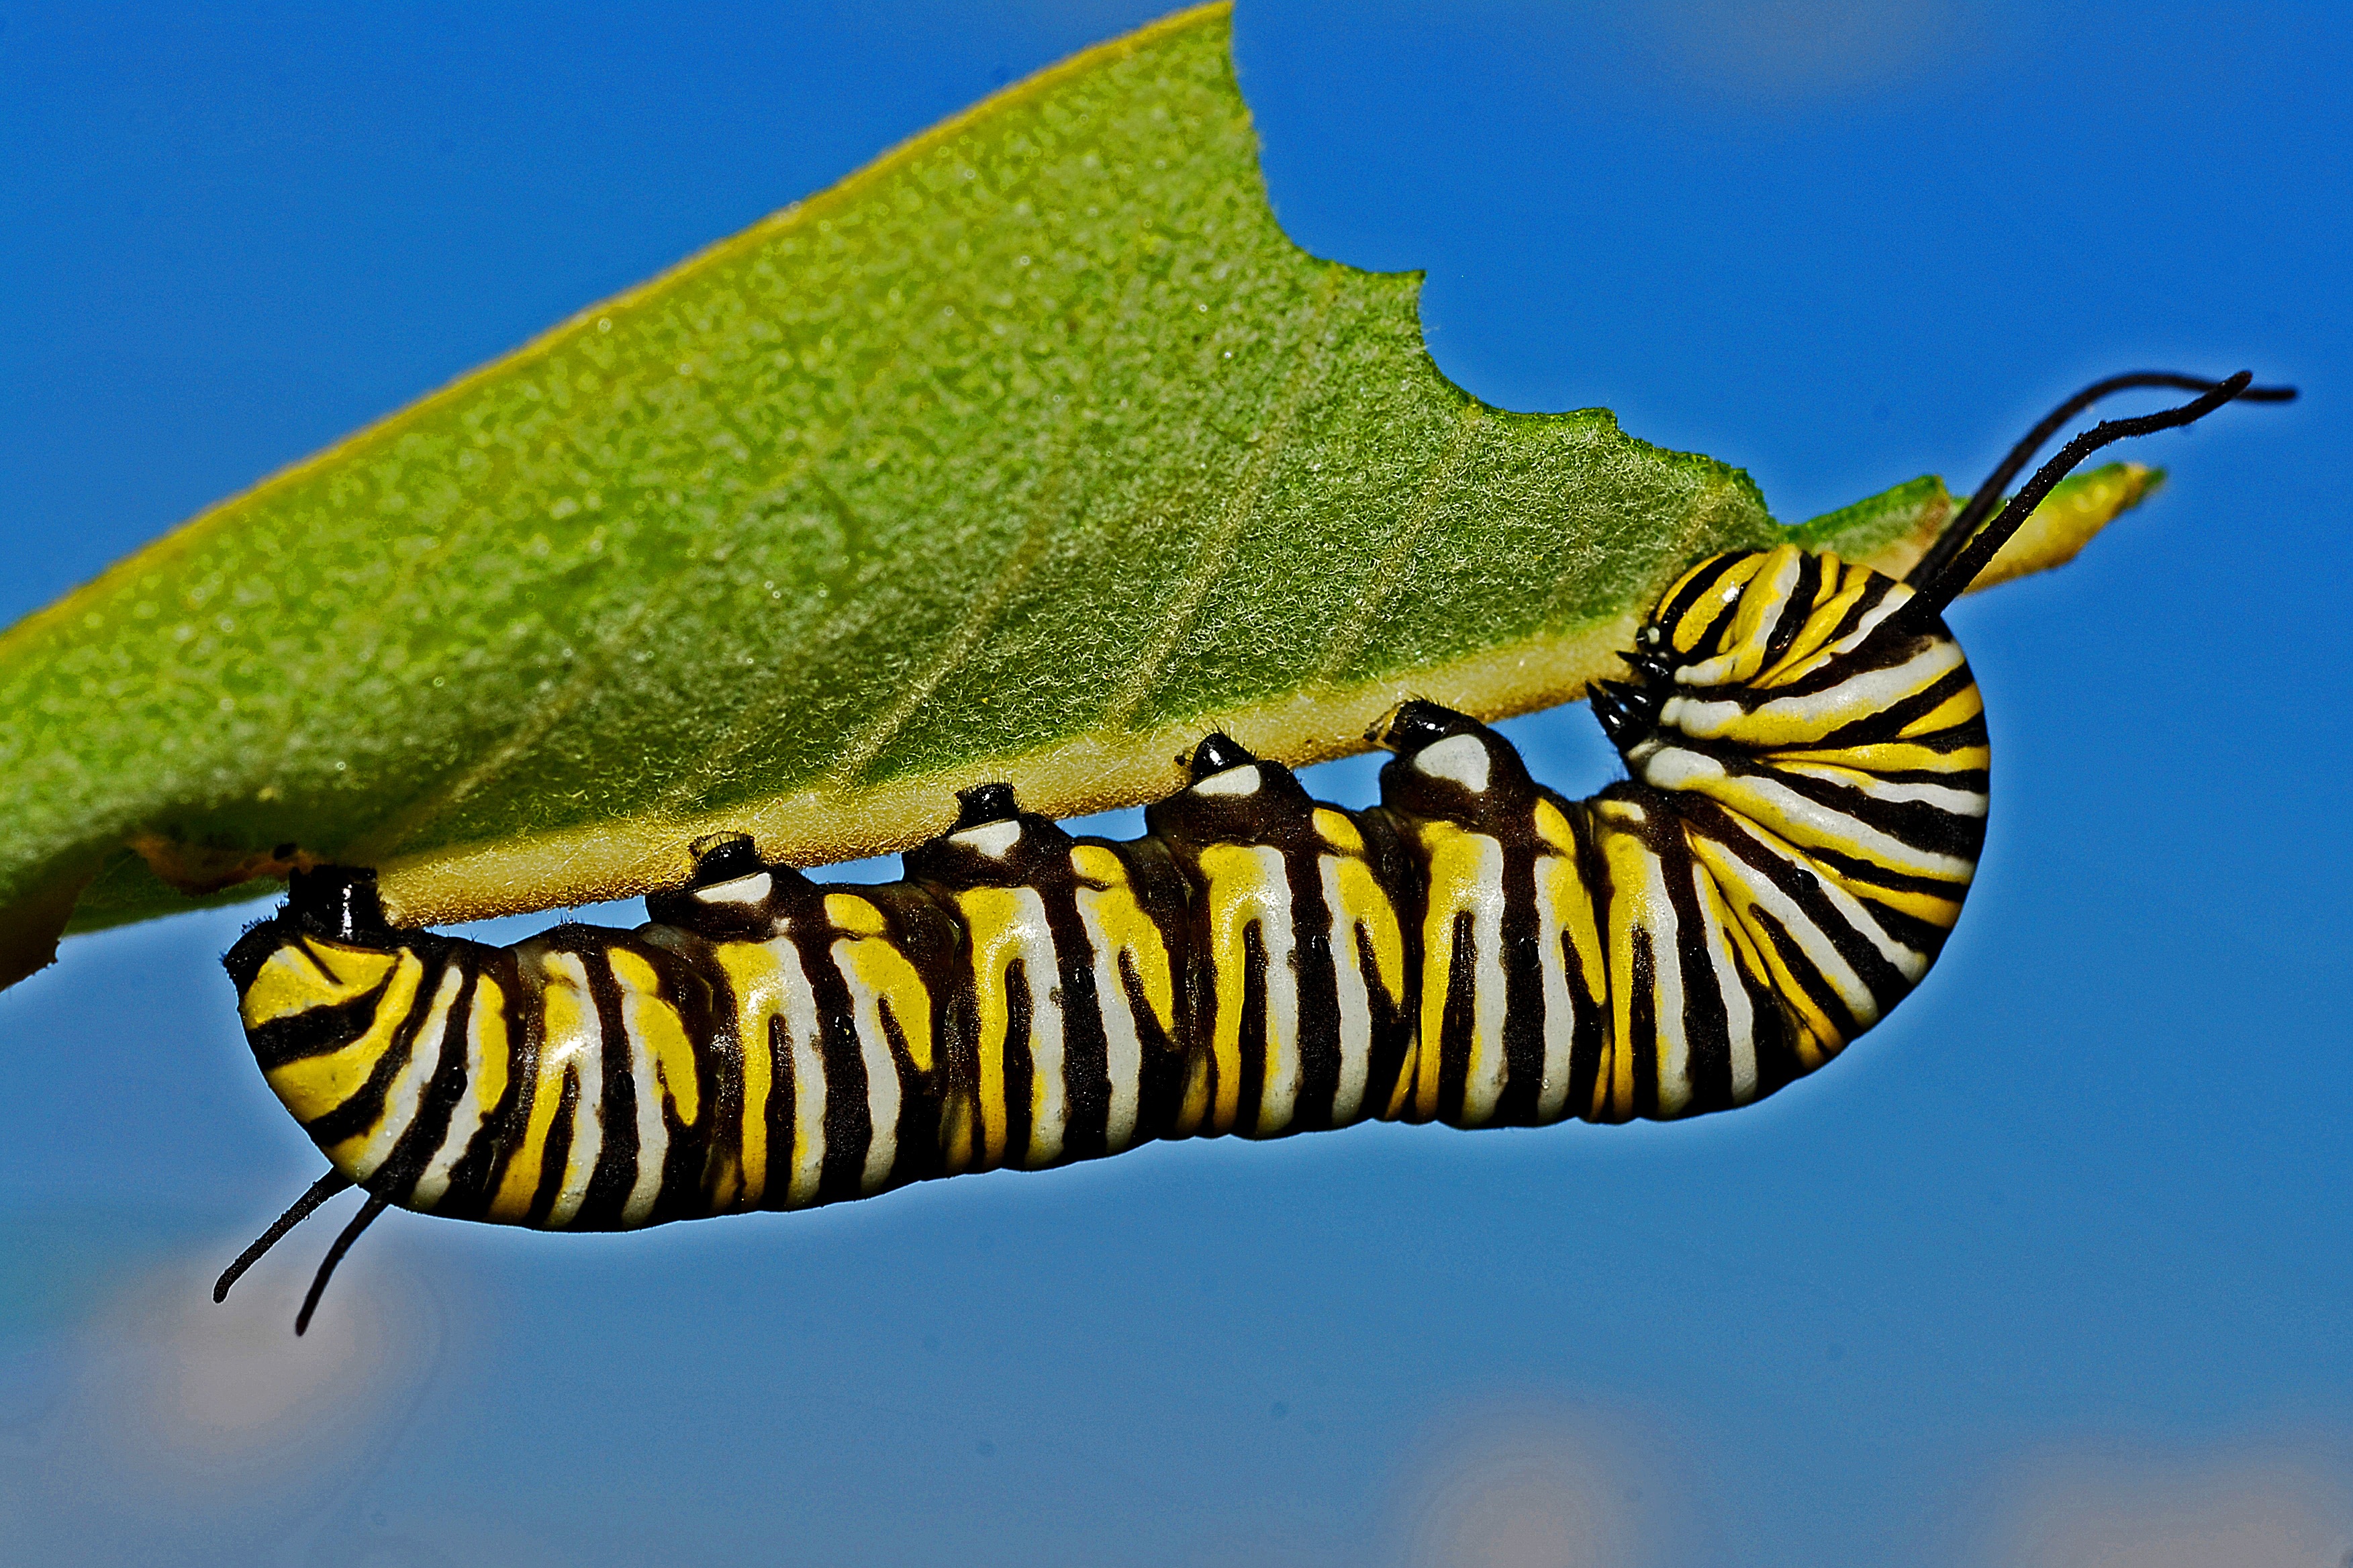
nature, wing, insect, macro, moth, butterfly, fauna, invertebrate, caterpillar, monarch, monarch butterfly, larva, macro photography, metamorphosis, arthropod, moths and butterflies, lifecycle